Gianni Nuti

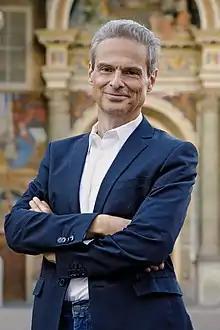

Gianni Nuti (born 8 September 1964 in Asti) is an Italian musicologist and politician.